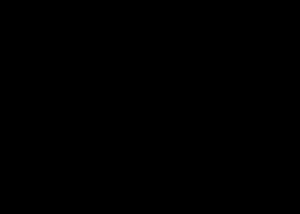
L'écriture wisigothique, apparue au haut Moyen Âge, est une écriture proche de l'écriture mérovingienne : ces deux écritures sont toutes deux issues de la cursive romaine, la première en la péninsule Ibérique, la seconde en France.
La cédille ‹ ◌̧ › est un diacritique de l'alphabet latin. Elle ne se place en français que sous la lettre c, autant sous une minuscule que sous une majuscule : ç, Ç. Elle est utilisée par plusieurs autres langues sous différentes lettres. On peut voir une certaine ressemblance avec le chiffre 5 dont la barre supérieure aurait été supprimée.